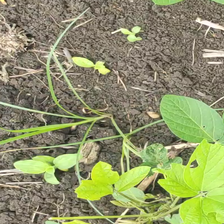
Weed species: Digitaria_SP_(Digitaria Sanguinalis )